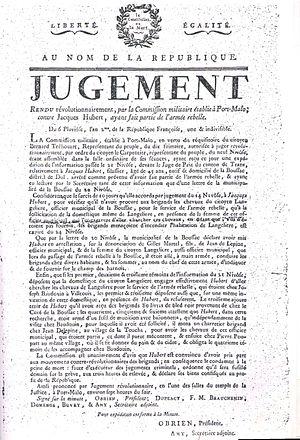
Jugement imprimé de la Commission militaire révolutionnaire siégeant à Saint-Malo, dite O'Brien, en l'an II, condamnant un habitant de la commune de La Boussac (Ille-et-Vilaine) à être fusillé sur la grève pour avoir fourni des chevaux aux contre-révolutionnaires (""rebelles""). Plusieurs de ces condamnations de ce tribunal d'exception ou d'autres ayant siégé en Ille-et-Vilaine ont été imprimés en format A3 ou plus pour être affichés aux lieux les plus judicieux. Publié en annexe de «Le jugement des Chouans par les commissions militaires d'Ille-et-Vilaine, 1793-1795», Hervé Tigier, Cercle généalogique d'Ille-et-Vilaine, 1988."
Les commissions militaires révolutionnaires sont des tribunaux d'exception, distincts des tribunaux militaires, instaurés de manière transitoire sous le nom de Commissions militaires par les représentants en mission dans les départements les plus affectés de mouvements hostiles à la Révolution française, afin de juger les causes en rapport avec l'état de guerre.